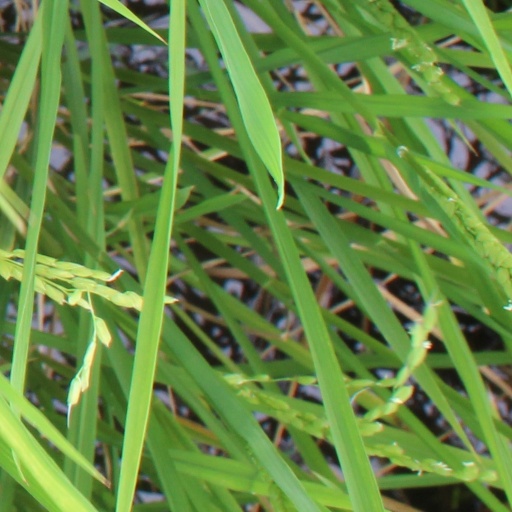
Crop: rice